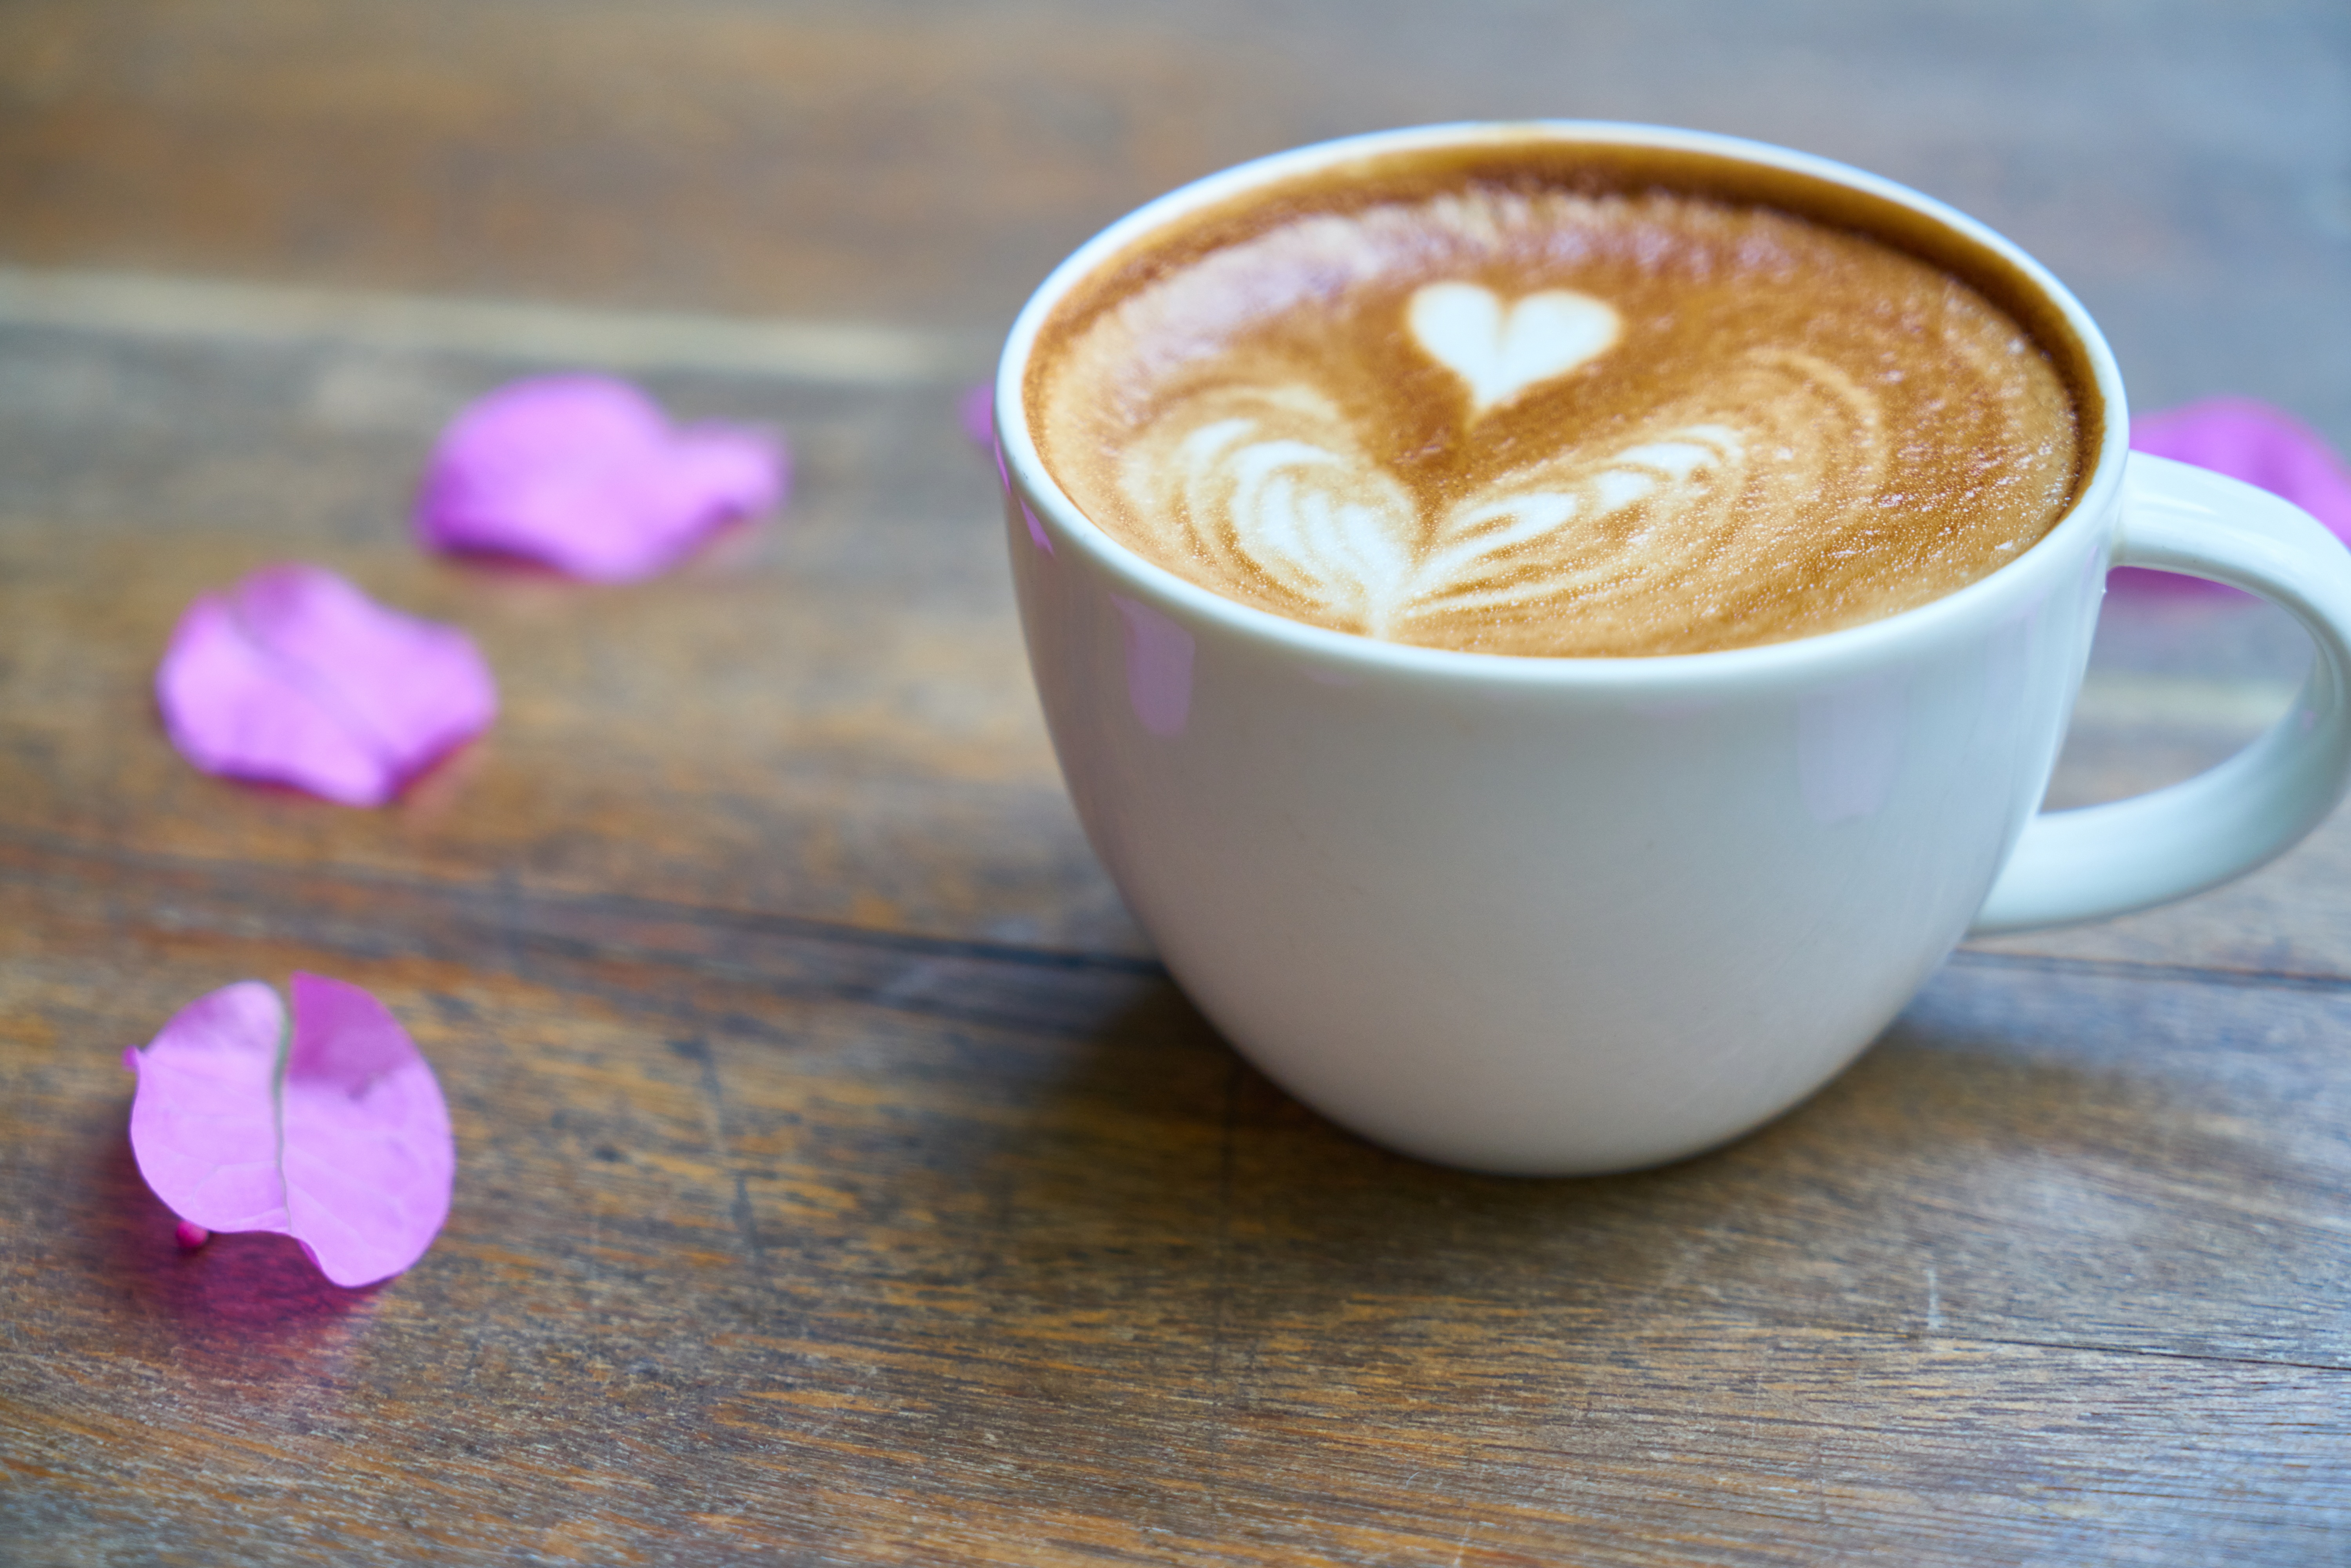
cup, cafe au lait, coffee cup, caff macchiato, coffee milk, food, latte, drink, cappuccino, coffee, flat white, espresso, cuban espresso, caffeine, cortado, white coffee, cuisine, salep, non alcoholic beverage, mocaccino, drinkware, ristretto, sweetness, ingredient, hot chocolate, serveware, dish, babycino, tableware, saucer, cafe